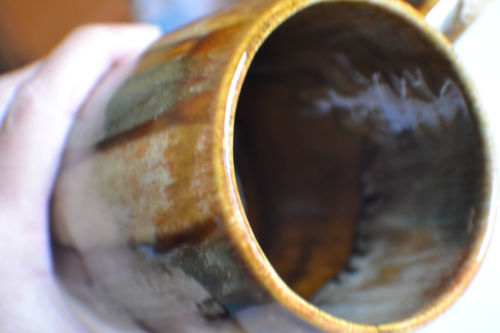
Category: mug